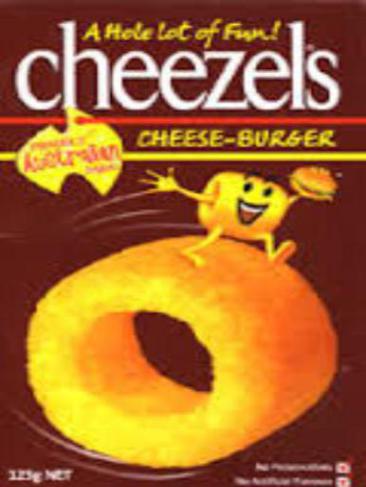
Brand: cheezels
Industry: Food